Carbon black

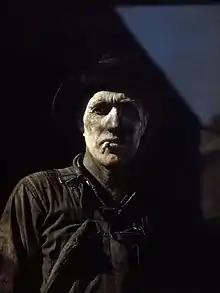
Worker at carbon black plant, 1942

Carbon black (with subtypes acetylene black, channel black, furnace black, lamp black and thermal black) is a material produced by the incomplete combustion of coal tar, vegetable matter, or petroleum products, including fuel oil, fluid catalytic cracking tar, and ethylene cracking in a limited supply of air. Carbon black is a form of paracrystalline carbon that has a high surface-area-to-volume ratio, albeit lower than that of activated carbon. It is dissimilar to soot in its much higher surface-area-to-volume ratio and significantly lower (negligible and non-bioavailable) polycyclic aromatic hydrocarbon (PAH) content.